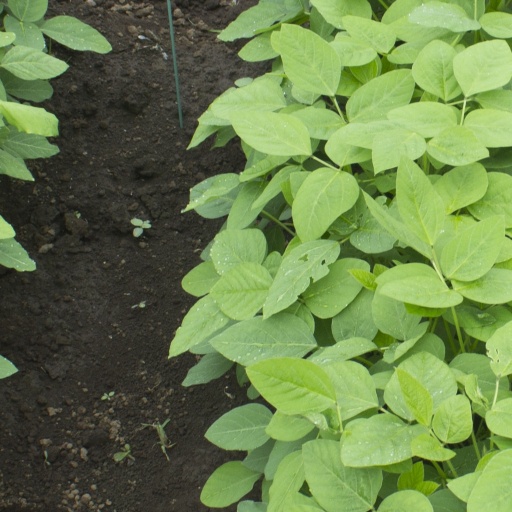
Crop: soybean